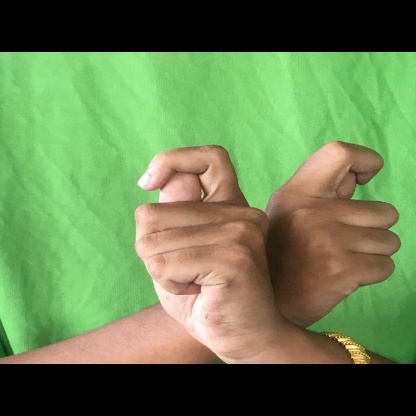
Mudra: Berunda